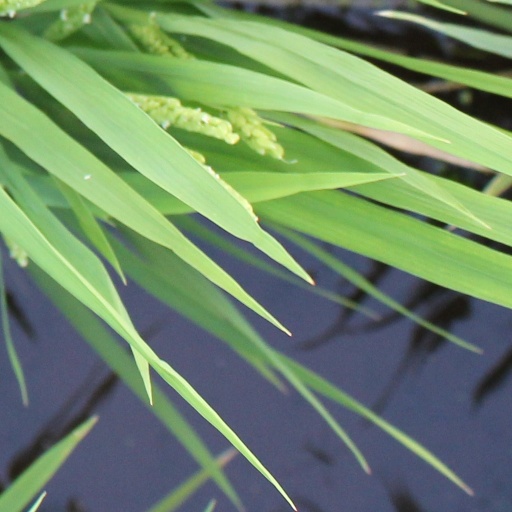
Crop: rice